PewDiePie

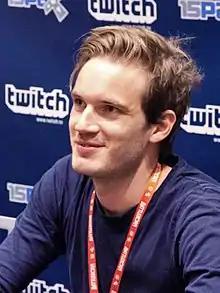
Kjellberg at PAX in 2015

"The New York Times" retrospectively noted that around 2015, Kjellberg's video content experienced a change in style: "He began to take more risks. He continued playing video games, but he started experimenting. He did viral challenges, made fun of other YouTubers, and reviewed meme submissions from his fans." Kjellberg has attributed his content around this time as a result of immaturity, boredom with playing video games, YouTube's platform incentives, and the belief that his channel's growth had plateaued. One video cited as being representative of this change featured Kjellberg reading erotic fan fiction about characters from the Disney film "Frozen". Bob Iger, then the CEO of The Walt Disney Company, was reportedly angered by the video, putting Kjellberg's deal with Maker in jeopardy.